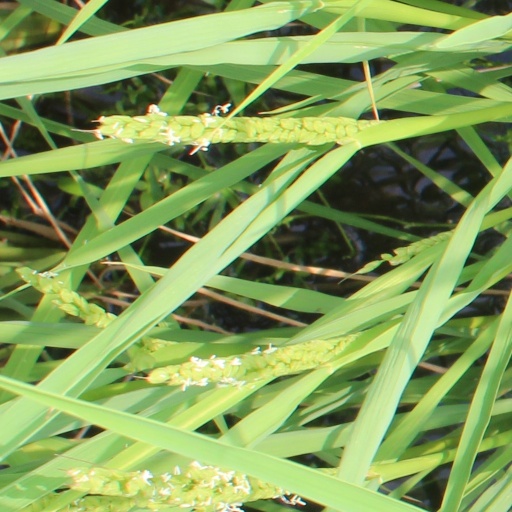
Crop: rice